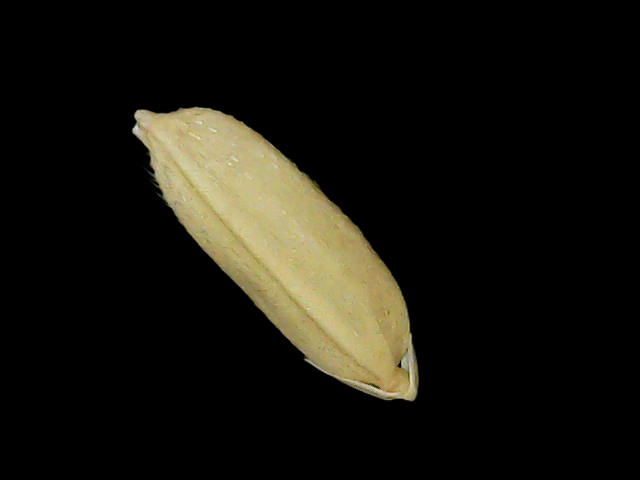
Rice variety: Br23